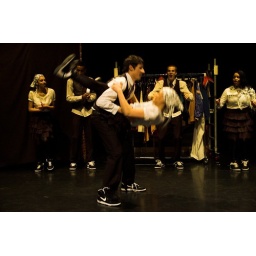
Foto's van de Try Out van Booming Rotterdam door Young Stage in de Hennekijnstraat. Fotograaf Jaap Kooiman